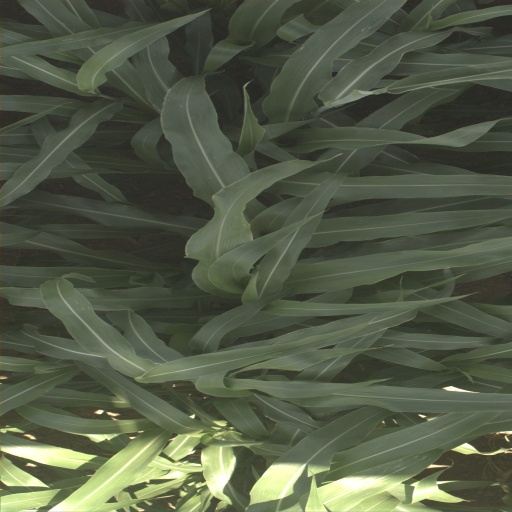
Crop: sorghum